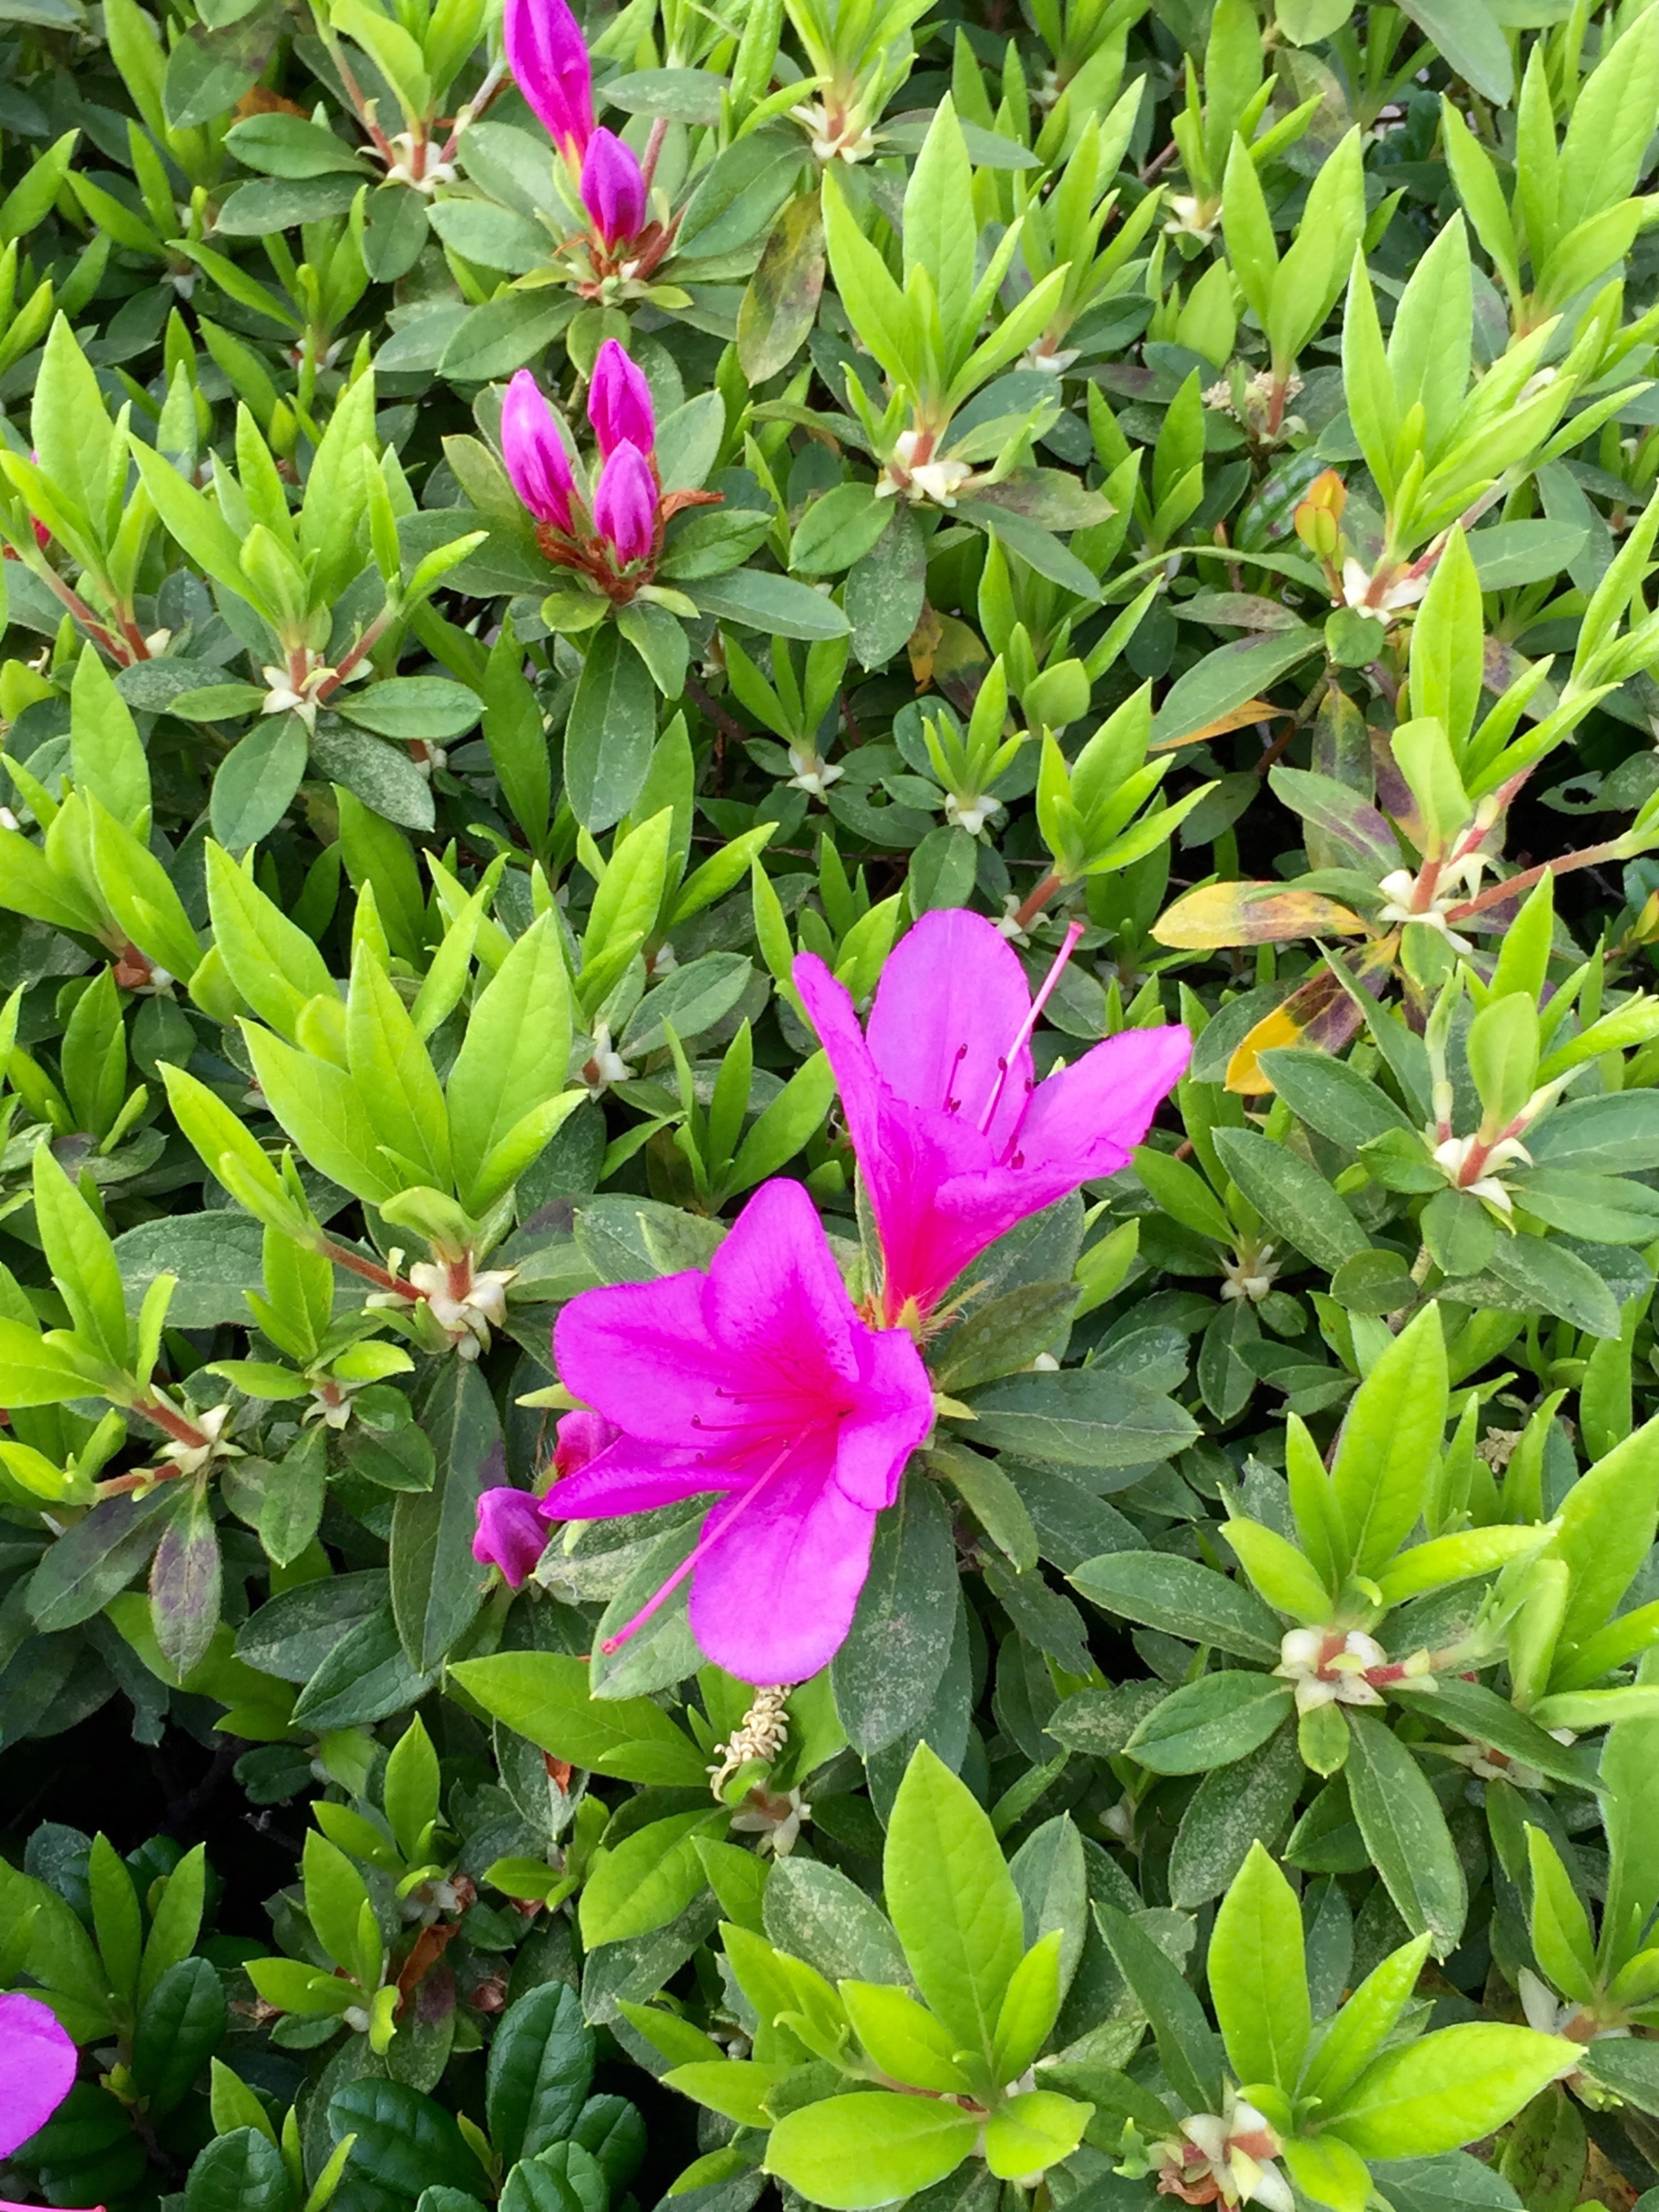
plant, flower, spring, evergreen, botany, garden, flora, flowers, shrub, rhododendron, azalea, flowering plant, woody plant, land plant